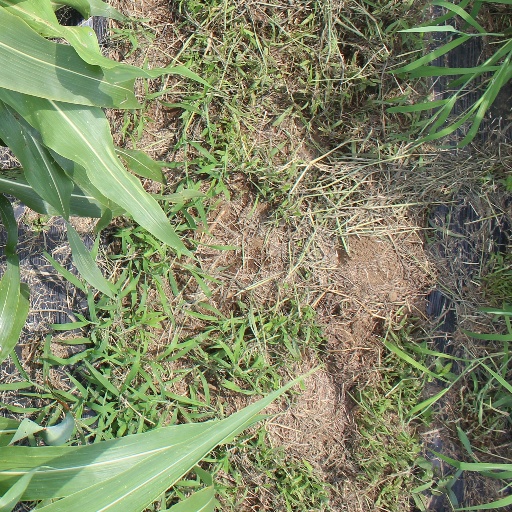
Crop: sorghum